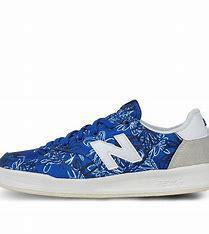
Brand: New
Model: Balance New Balance 300 Series